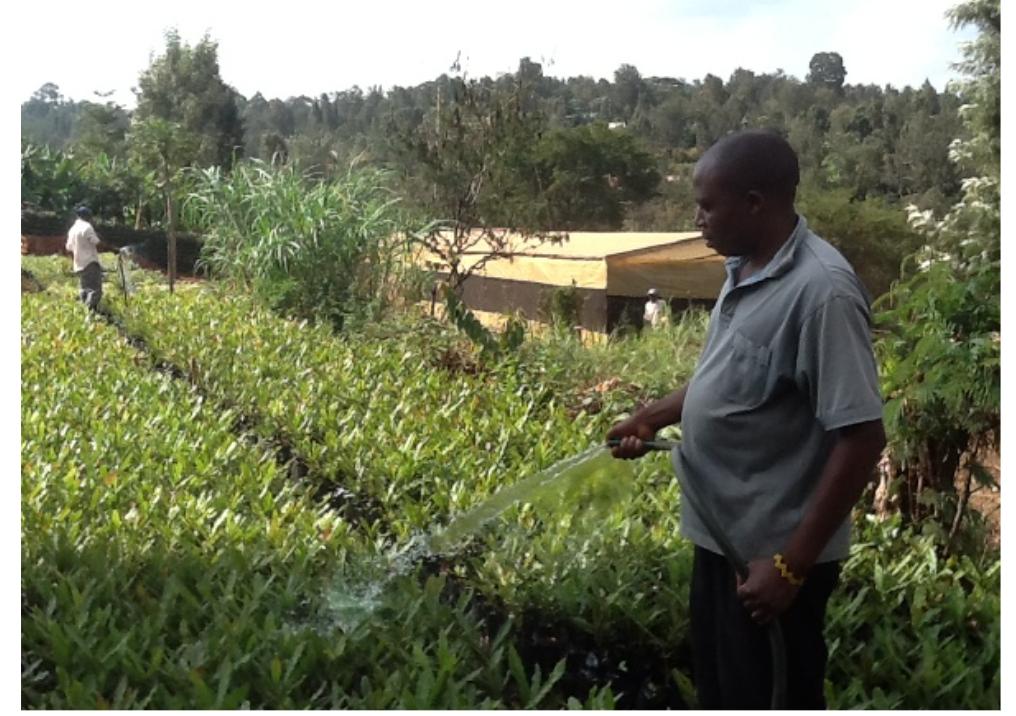
Wakulima wawili wakiwa shambani wamevalia mavazi ya kawaida ya kazi, wakiendelea kumwagilia mimea kwa kutumia mabomba ya maji kwa bidii na umoja, wakihakikisha mazao hayo yanapata unyevu wa kutosha ili kustawi vizuri, na kutoa mavuno mengi yenye ubora.